Rasam (dish)

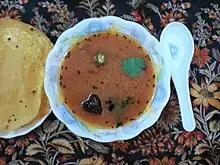

Rasam (Tamil: ரசம்) or saatramudhu (Tamil: சாற்றமுது) is a spicy South Indian soup-like dish. It is usually served as a side dish with rice. In a traditional South Indian meal, it is part of a course that includes sambar rice. Rasam has a distinct taste in comparison to sambar due to its own seasoning ingredients and is watery in consistency. Chilled prepared versions are marketed commercially as well as rasam paste in bottles.